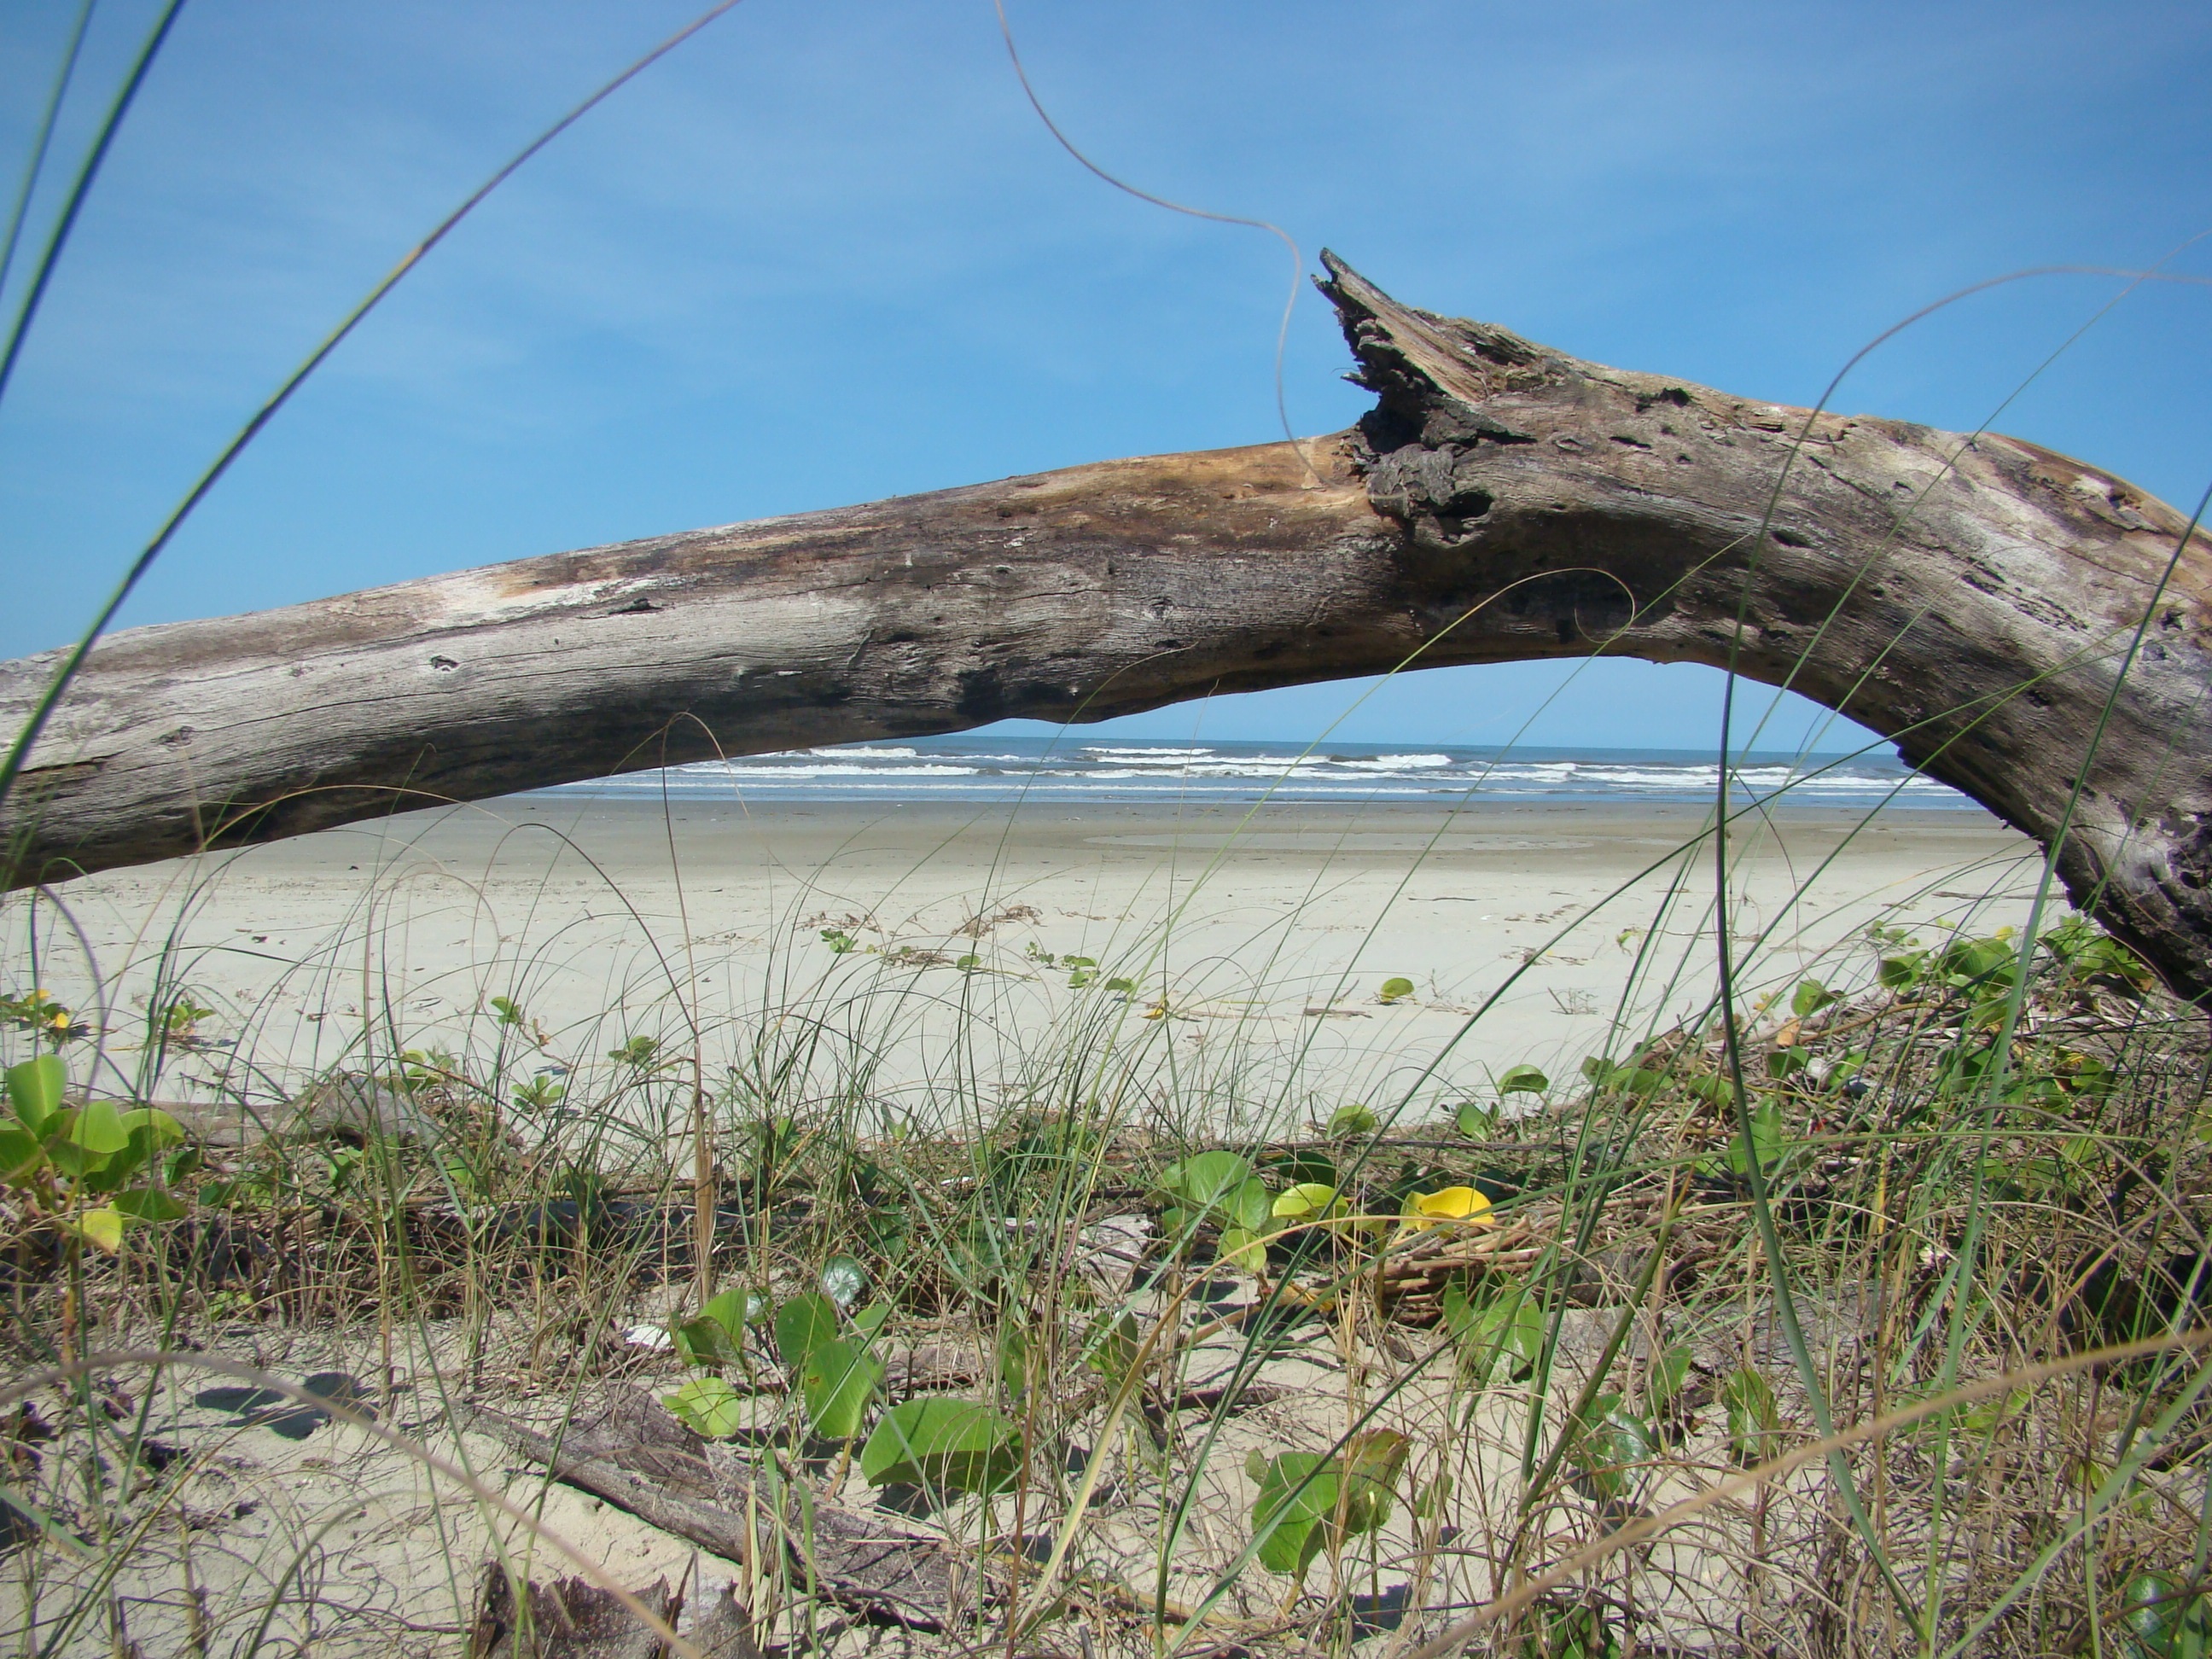
beach, landscape, tree, nature, sand, rock, flower, trunk, wildlife, mar, woody plant